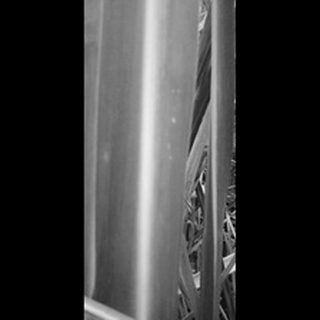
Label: sugarcane_yellow_leaf_disease